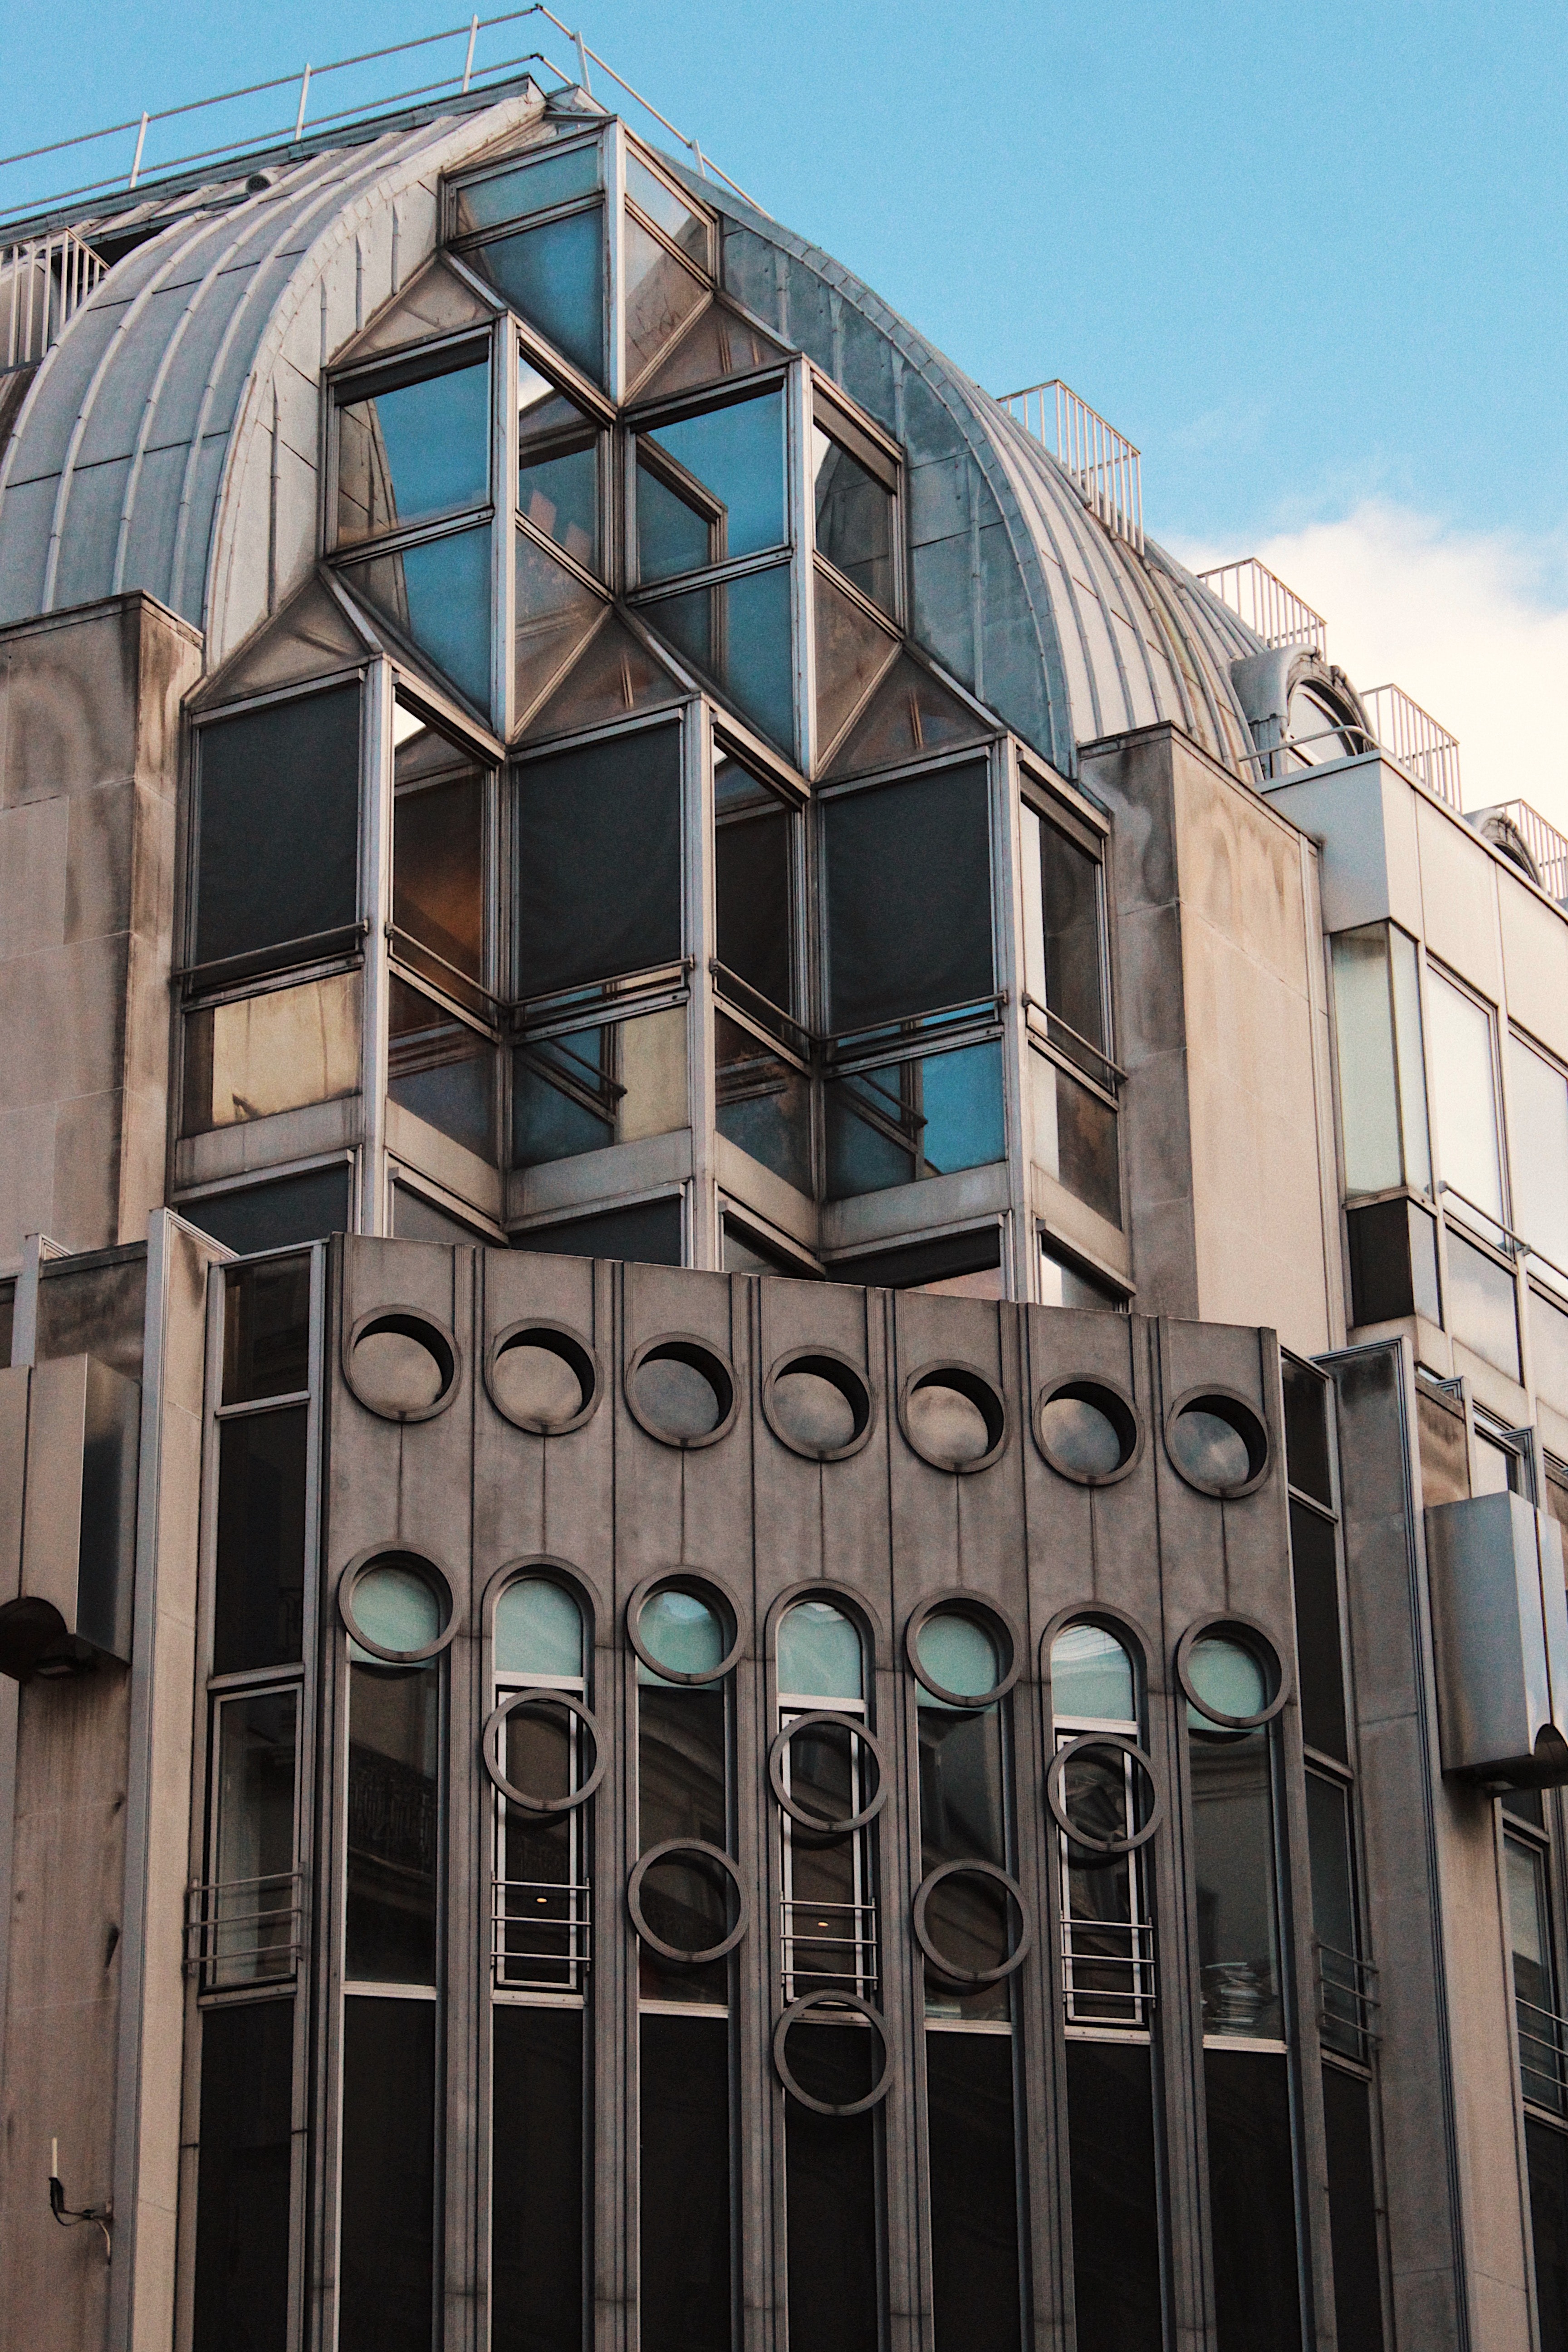
architecture, building, daytime, facade, urban area, neighbourhood, commercial building, house, real estate, residential area, Material property, city, metropolitan area, apartment, window, mixed use, glass, downtown, metal